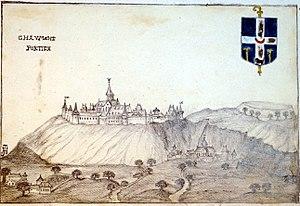
en ajout dans un recueil de dessins de Tassin.
Chaumont-Porcien est une commune française située dans le département des Ardennes, en région Grand Est. Sa sainte patronne est Sainte Croix.